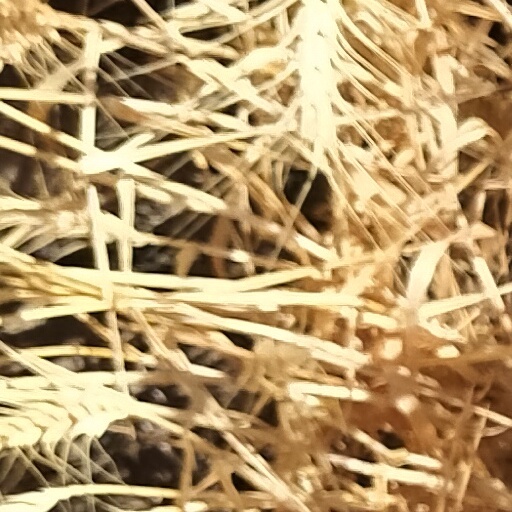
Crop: wheat